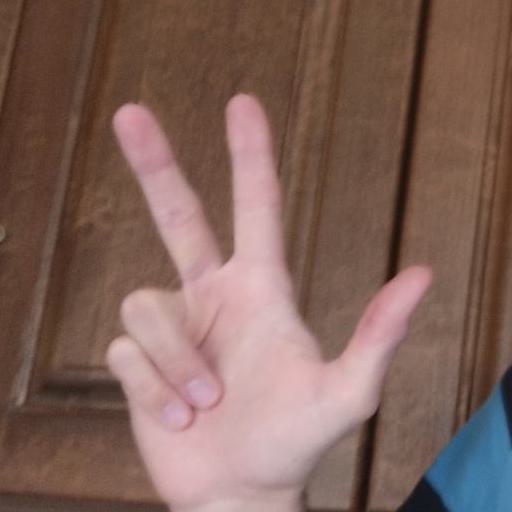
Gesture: three2